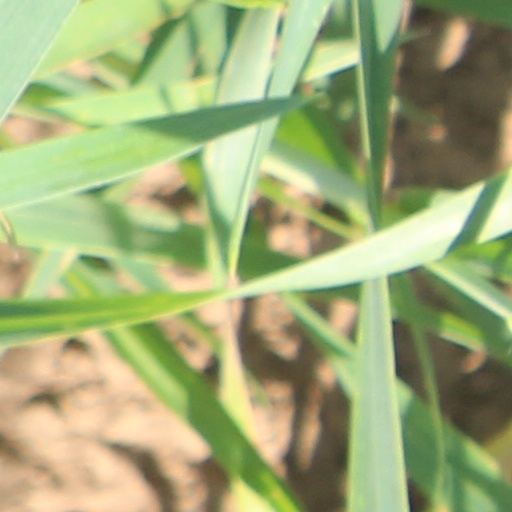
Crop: wheat